2006 USC Trojans football team

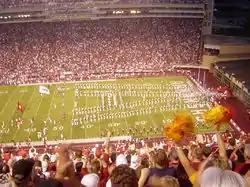
The Razorbacks take the field for their game against the visiting Trojans.

Although both ESPN and Arkansas asked for the game to be moved, the Trojans opened their season playing at the Arkansas Razorbacks, who were led by ninth-year head coach Houston Nutt and by running back Darren McFadden. Although USC won the game in 2005, 70–17, this game looked to be closer as the Trojans had to replace two Heisman Trophy winners, Leinart and Bush. However, with John David Booty taking over for Leinart and C.J. Gable becoming the first true freshman to start at running back in USC history, the Trojans outmatched the Razorbacks. Although Razorback freshman quarterback, Mitch Mustain, ran for the first touchdown of his career and one Razorback running back ran for a touchdown, Booty threw three touchdowns, three Trojan running backs ran for a touchdown each, and Mario Danelo kicked two field goals to outscore them, 50–14. A crowd of 76,564, a record in Razorback Stadium, attended the game. With the win, the Trojans extended their record-setting streak of games where they scored at least 20 points to 53.